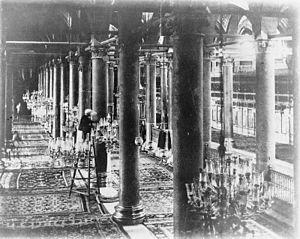
Médine, anciennement Yathrib, est une ville d'Arabie saoudite, capitale de la province de Médine, située dans le Hedjaz. Elle a plusieurs noms en arabe : Al-Madīna « la ville » ; Al-Madīna al-Munawwara, son nom officiel et qui se traduit par « la ville illuminée », Madīnatu an-Nabî « la ville du prophète », ou Madīnatu Rasûl Allah « la ville du messager d'Allah ».